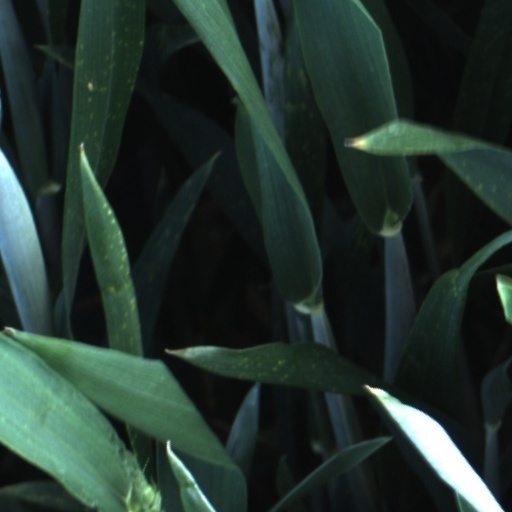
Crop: wheat